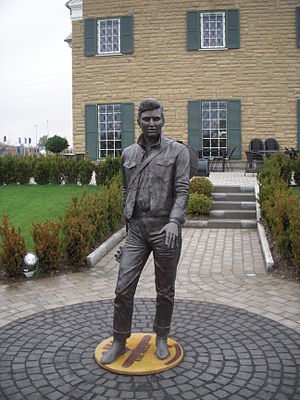
Memphis Mansion / Billedgalleri
Graceland Randers er et dansk Elvis Presley museum med restaurant, shop m.m. Bronze-statue af ung Elvis i fuld størrelse.
Memphis Mansion er en kopi af Graceland i USA. Den danske kopi ligger i Randers og er opført af Henrik Knudsen. Henrik Knudsen er formand for den danske Elvis Presley-fanklub The Official Elvis Presley Fan Club of Denmark.